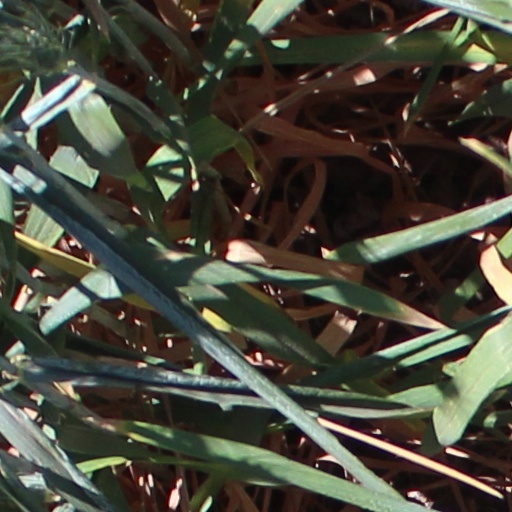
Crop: wheat